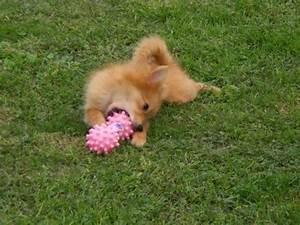
dog